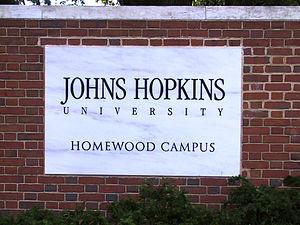
L’université Johns-Hopkins est une université privée américaine, située à Baltimore, dans le Maryland. L'université dispose également de ses propres campus à Washington, à Bologne en Italie, à Singapour et à Nankin, en Chine. Elle doit son nom à Johns Hopkins, un entrepreneur fortuné qui a légué à sa mort 7 millions de dollars à l'université.